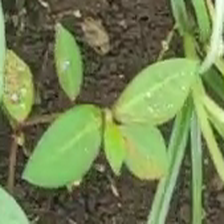
Weed species: Moti_dudhi(Euphorbia_geneculata_L)